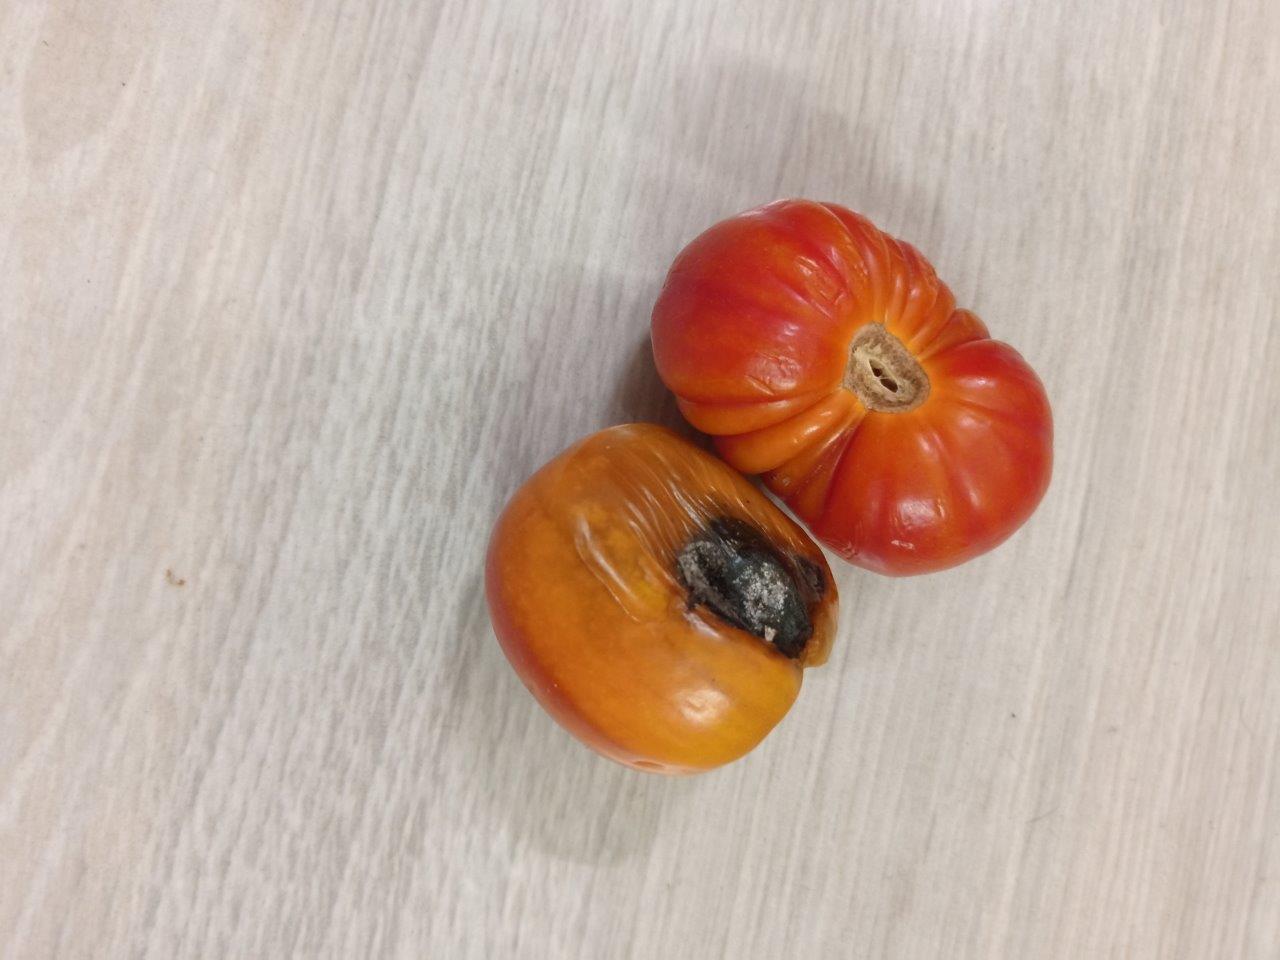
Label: Rotten